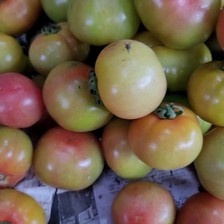
Label: tomato